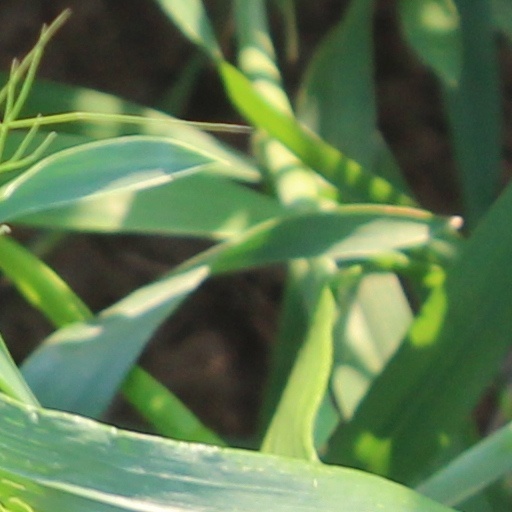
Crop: wheat